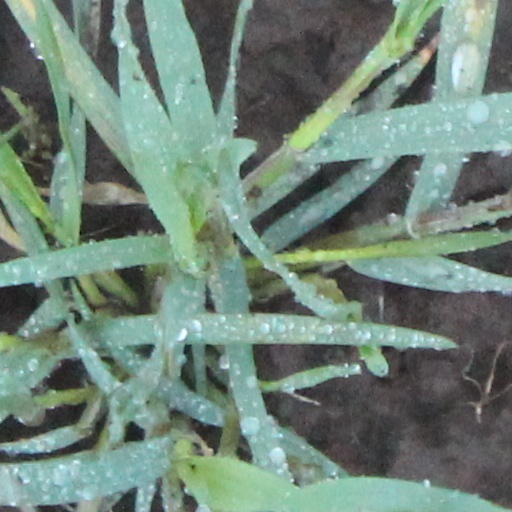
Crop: wheat